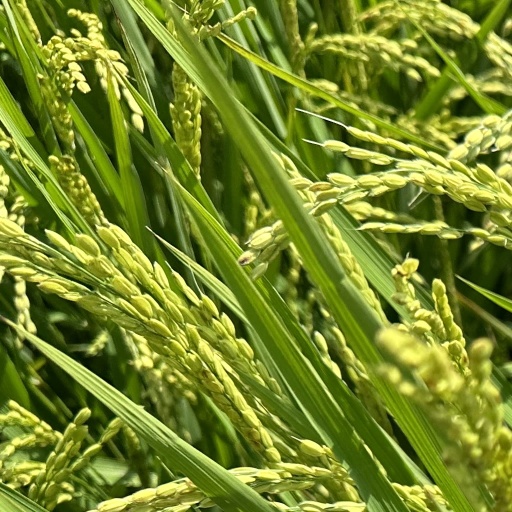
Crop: rice